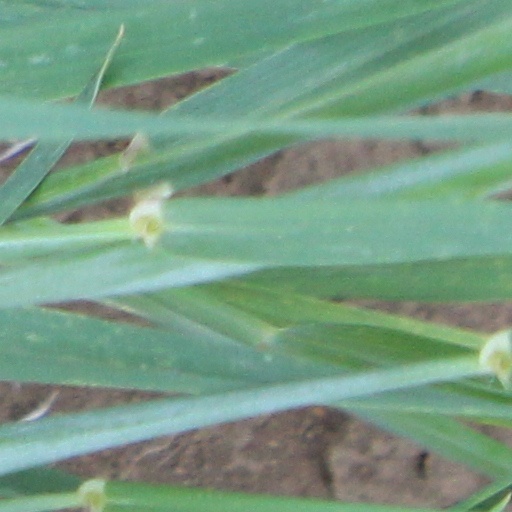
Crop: wheat